Masashi Takeda

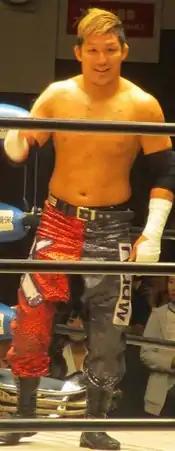
Takeda in September 2015

Takeda debuted in BJW on May 23, 2008, teaming with Kankuro Hoshino in a loss to Craig Classic and Masada. In October of that year, he competed in his first ever deathmatch, teaming with Shuji Ishikawa and Ryuji Ito in a loss to Saboru Inematsu, Jaki Numazawa and mentor Jun Kasai. In early 2009, Takeda teamed with Isami Kodaka in the Maximum Tag League, winning his first deathmatch on March 26, when he and Kodaka defeated Numazawa and Kasai. The two finished first in their block with 6 points, allowing them to advance to the semi-finals where they defeated Block A runners-up Ryuji Ito and Shuji Ishikawa. In the final, Takeda and Kodaka wrestled Takashi Sasaki and Yuko Miyamoto to a draw in a Fluorescent Lighttubes Tower Of Death Match, but defeated them in overtime to become the new BJW Tag Team Champions. Takeda and Kodaka held the championships until July, dropping them to Daisuke Sekimoto and Yuji Okabayashi in their first defence. That same month, Takeda won the D-Dash Tournament, defeating Shinya Ishikawa in the final, and unsuccessfully challenged Yuko Miyamoto for the BJW Deathmatch Heavyweight Championship in a scaffold deathmatch. In December, Takeda teamed with Takuma Obe in the D-Dash Tag Tournament, making it to the semi-finals before being eliminated by Ryuichi Kawakami and Shinya Ishikawa. Takeda again challenged for the Deathmatch Heavyweight Championship in July 2010, this time losing to Ryuji Ito in a glass and fluorescent light tubes alpha deathmatch.